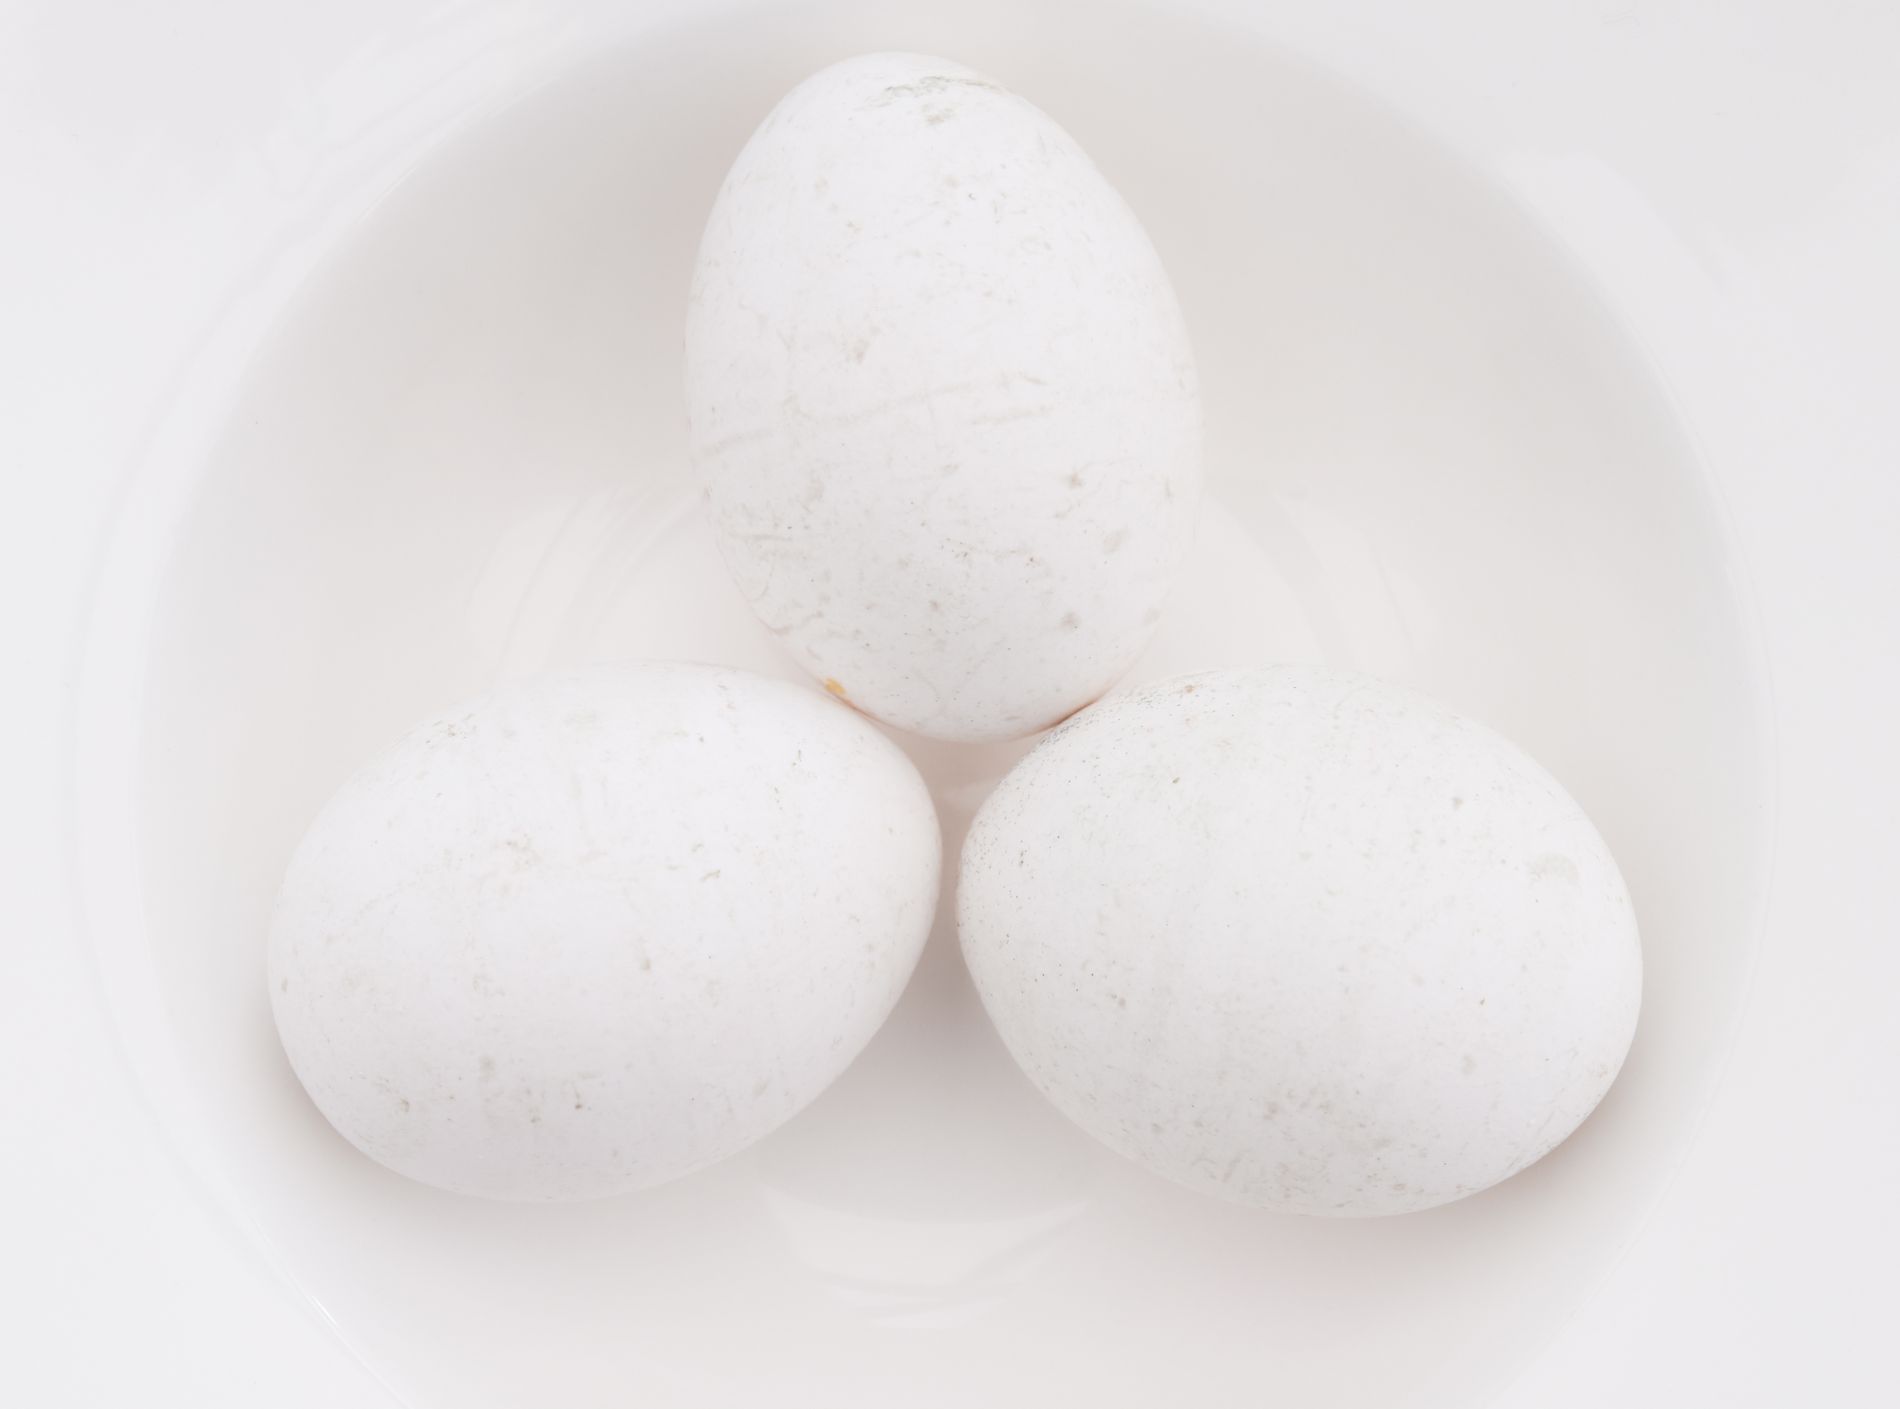
Elegant Minimalism
Three white eggs placed on a white plate, with soft lighting and a clean background enhancing the simple details
The photo was taken from a direct overhead angle, giving it a balanced and harmonious composition. The atmosphere is calm and minimalist, emphasizing simplicity and purity. The color palette relies on shades of white and light gray
Labels: Egg, Food, Plate, Easter Egg, background
Camera: NIKON CORPORATION NIKON D5600
Lens: 17.0-70.0 mm f/2.8-4.0
Aperture: F9
Exposure: 1/320 sec
ISO: 200
Focal length: 70.0 mm